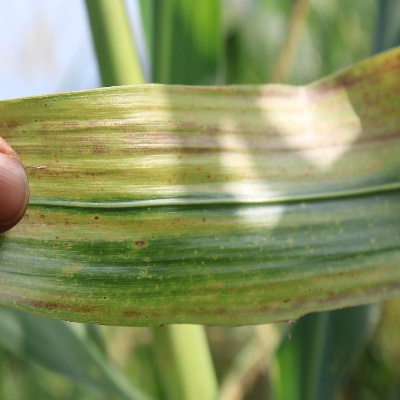
Crop: Maize
Condition: leaf blight